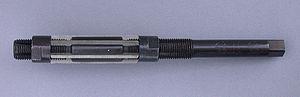
Un alésoir est un outil de coupe semblable à un foret. Il permet de calibrer avec précision un trou cylindrique ébauché à l'aide d'un foret. Contrairement au foret qui enlève le métal à son extrémité, l'alésoir possède des lèvres longitudinales parfaitement affûtées qui enlèvent le métal en augmentant très légèrement le diamètre du trou.